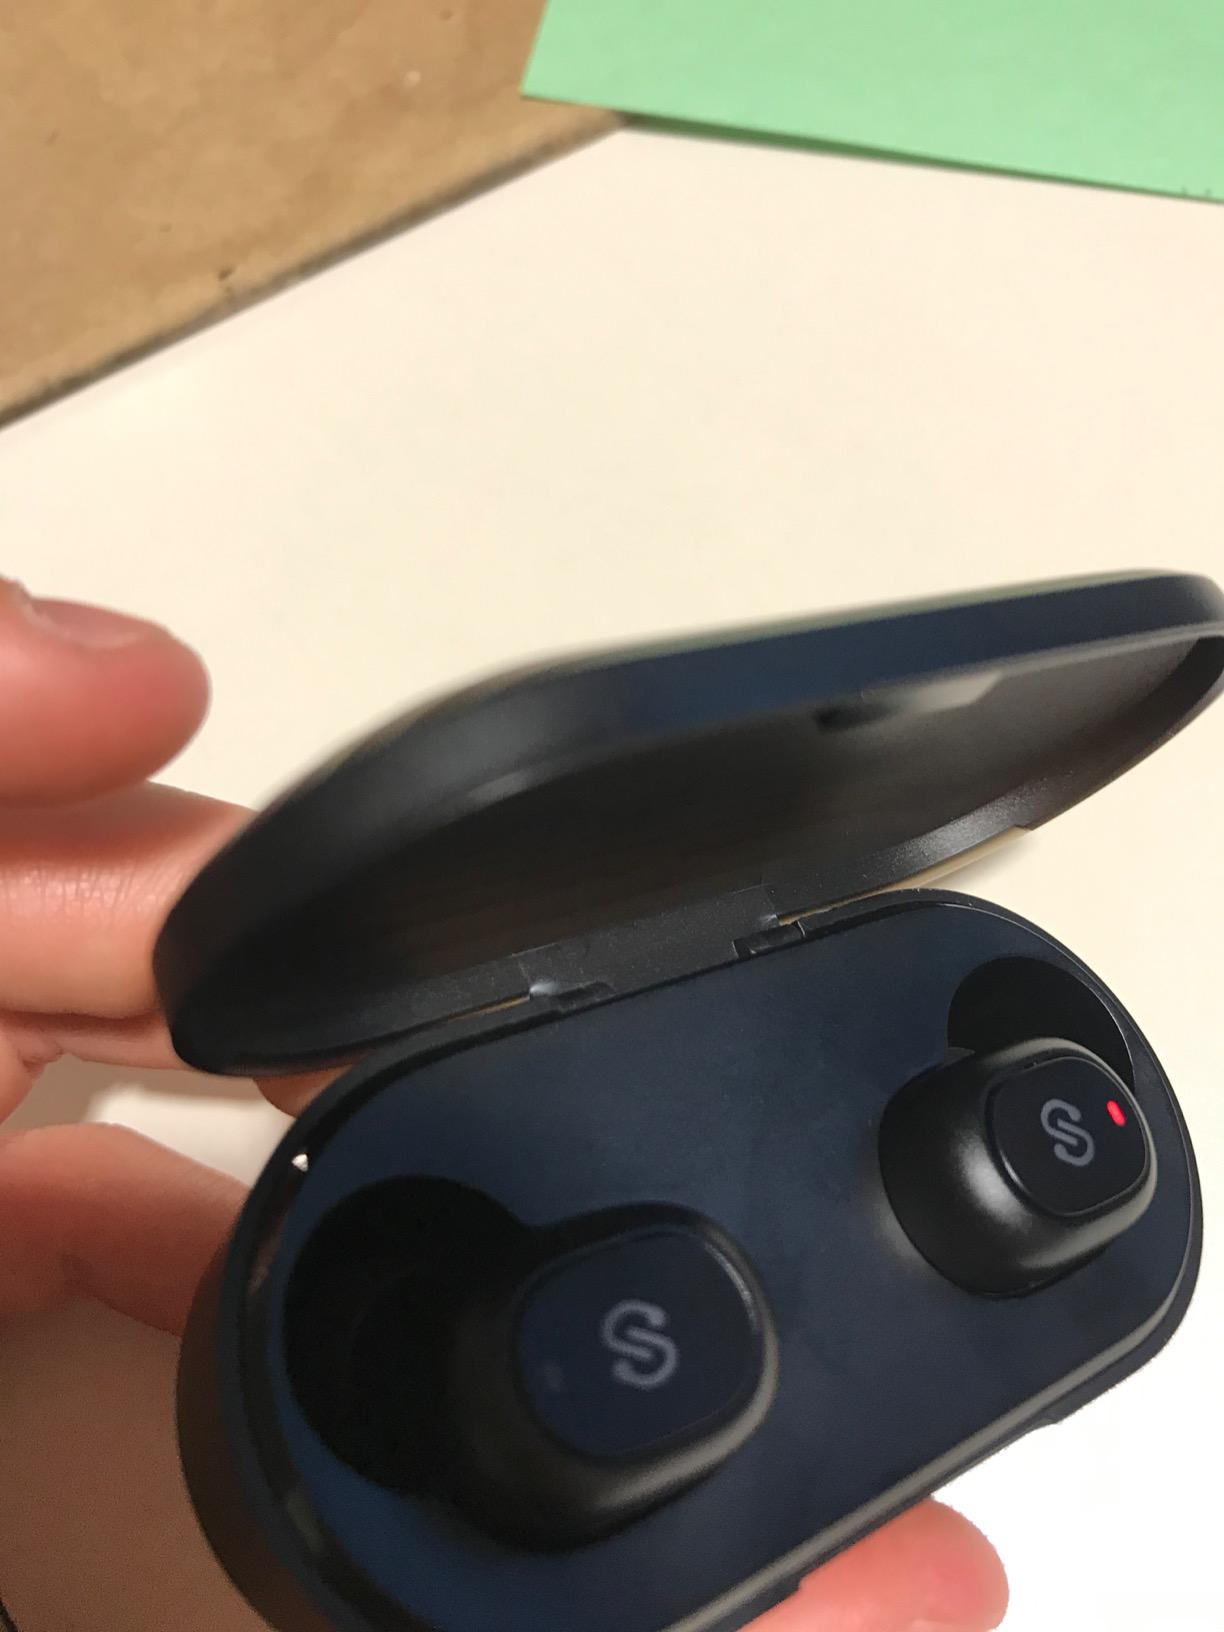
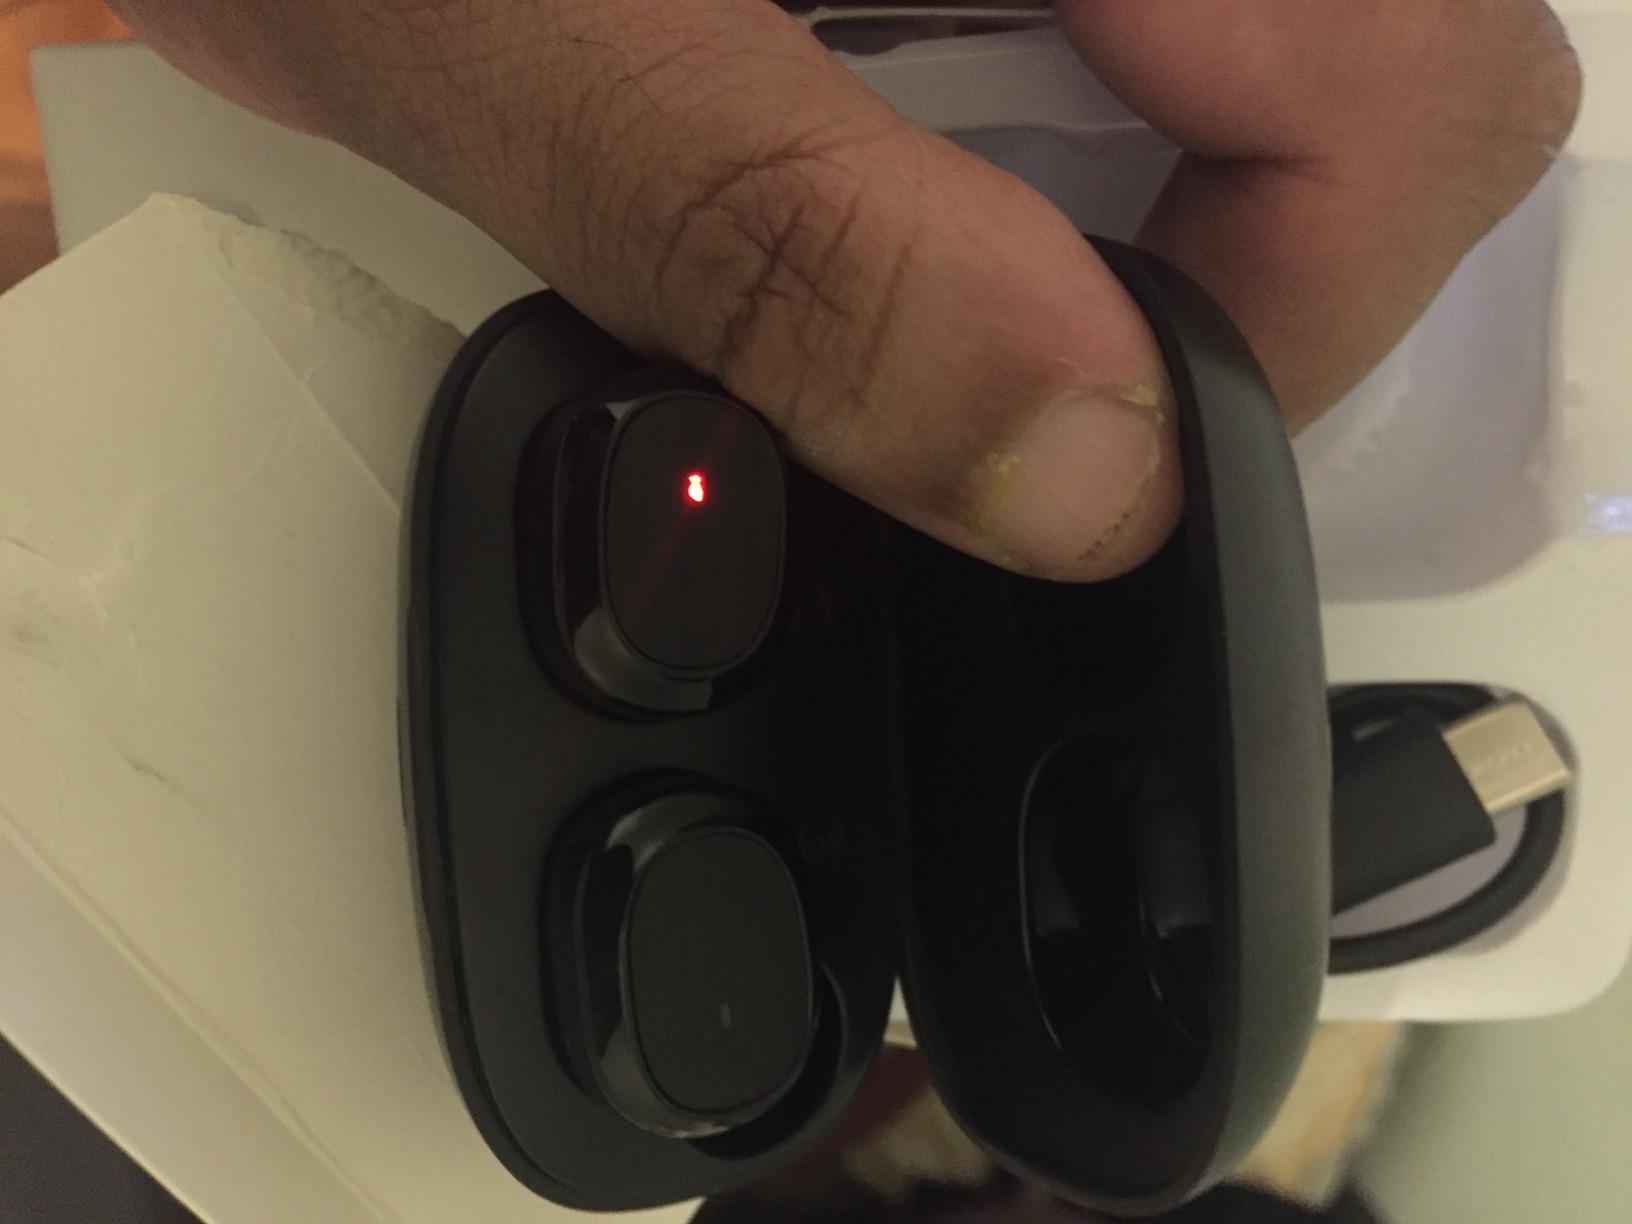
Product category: earbuds
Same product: no